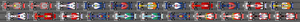
Le Grand Prix d'Australie 2008, disputé sur le circuit de l'Albert Park dans la banlieue de Melbourne le 16 mars 2008, est la 786ᵉ course du championnat du monde de Formule 1 courue depuis 1950 et l'épreuve d'ouverture du championnat 2008.